Isaac Albéniz

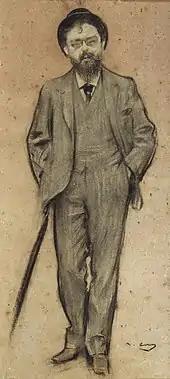
"Albéniz", a drawing by Ramon Casas (MNAC)

During the late 1880s, the strong influence of Spanish style is evident in Albéniz's music. In 1883 Albéniz met the teacher and composer Felipe Pedrell. Pedrell was a leading figure in the development of nationalist Spanish music. In his book "The Music of Spain", Gilbert Chase describes Pedrell's influence on Albéniz: "What Albéniz derived from Pedrell was above all a spiritual orientation, the realization of the wonderful values inherent in Spanish music." Felipe Pedrell inspired Albéniz to write Spanish music such as the "Suite española", Op. 47, noted for its delicate, intricate melody and abrupt dynamic changes.